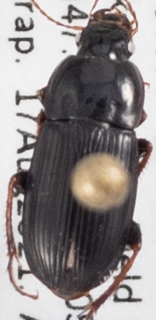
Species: Harpalus opacipennis
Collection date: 2021-08-17
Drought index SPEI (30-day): -2.09
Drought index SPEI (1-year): -2.09
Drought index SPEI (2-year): -1.416